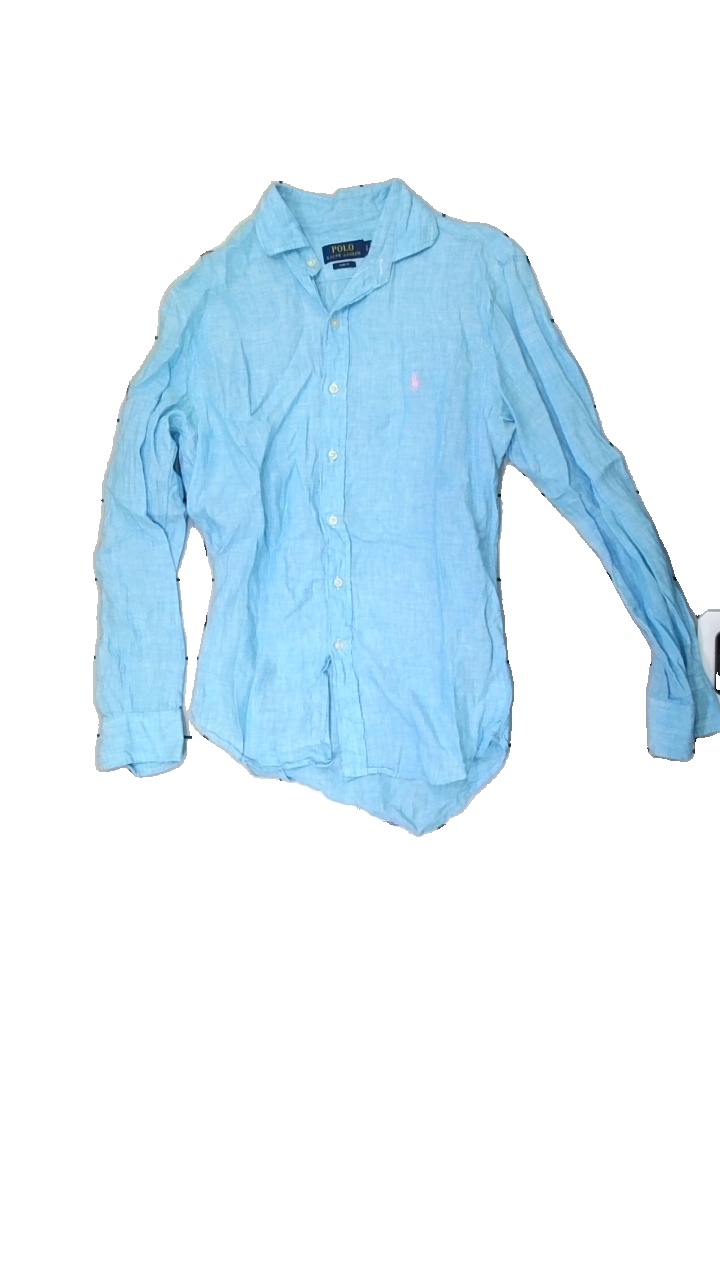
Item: Shirt (Men)
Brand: Ralph Lauren
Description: Blue shirt
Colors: Blue
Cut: Tight
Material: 100% Cotton
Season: All
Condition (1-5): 5
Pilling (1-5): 5
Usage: Reuse
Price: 50-100